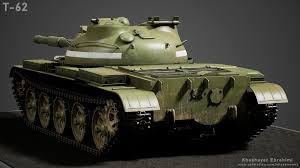
Label: Tank